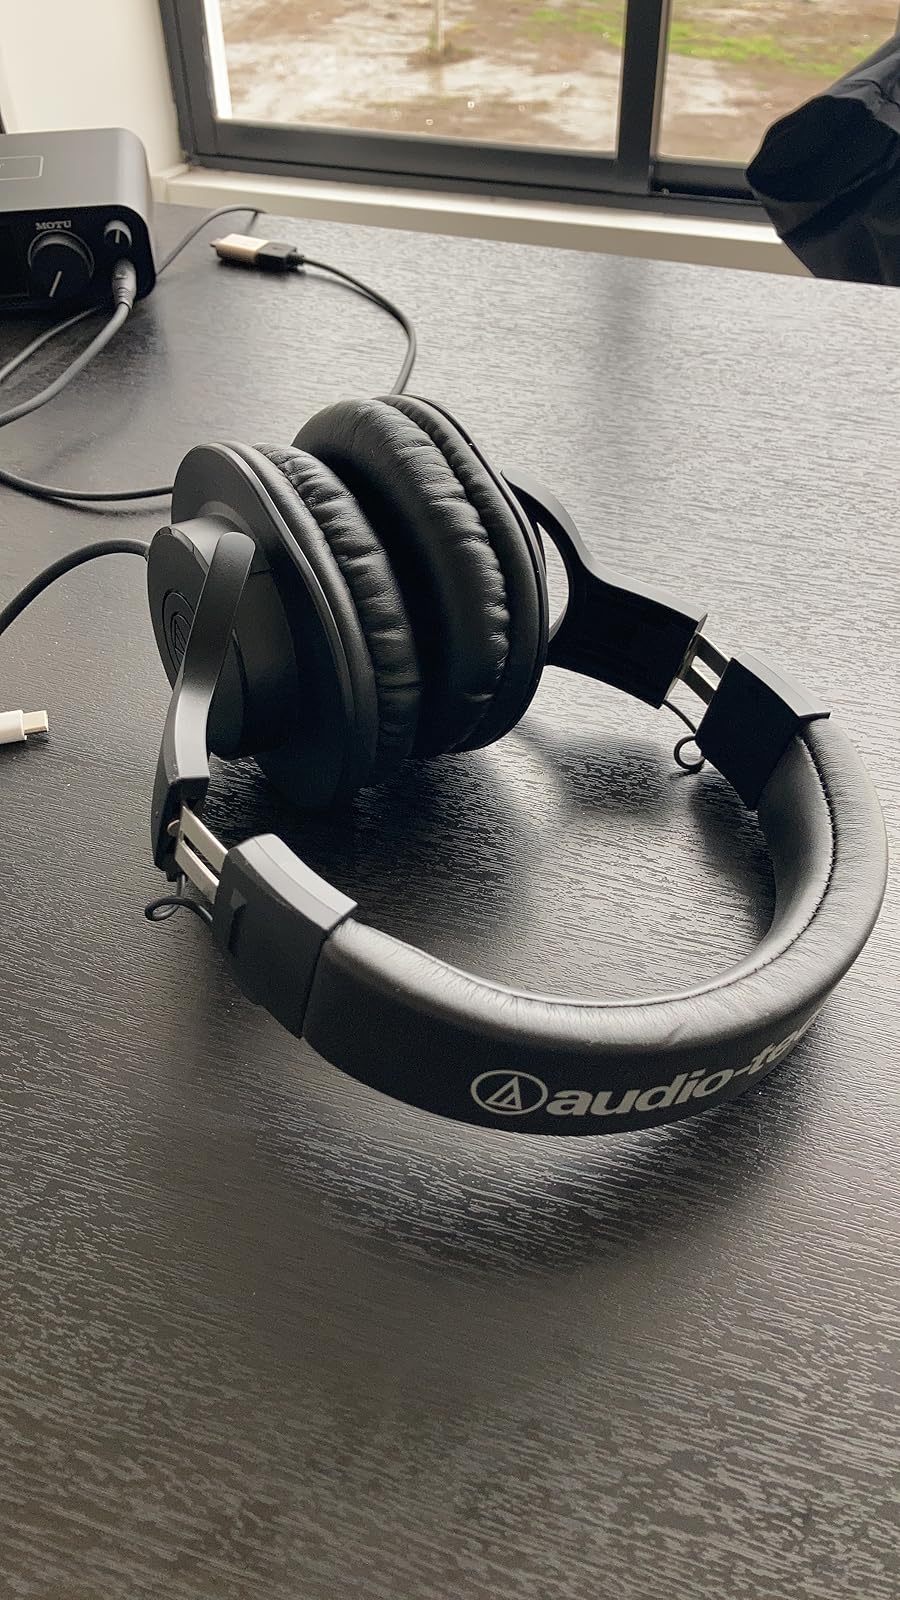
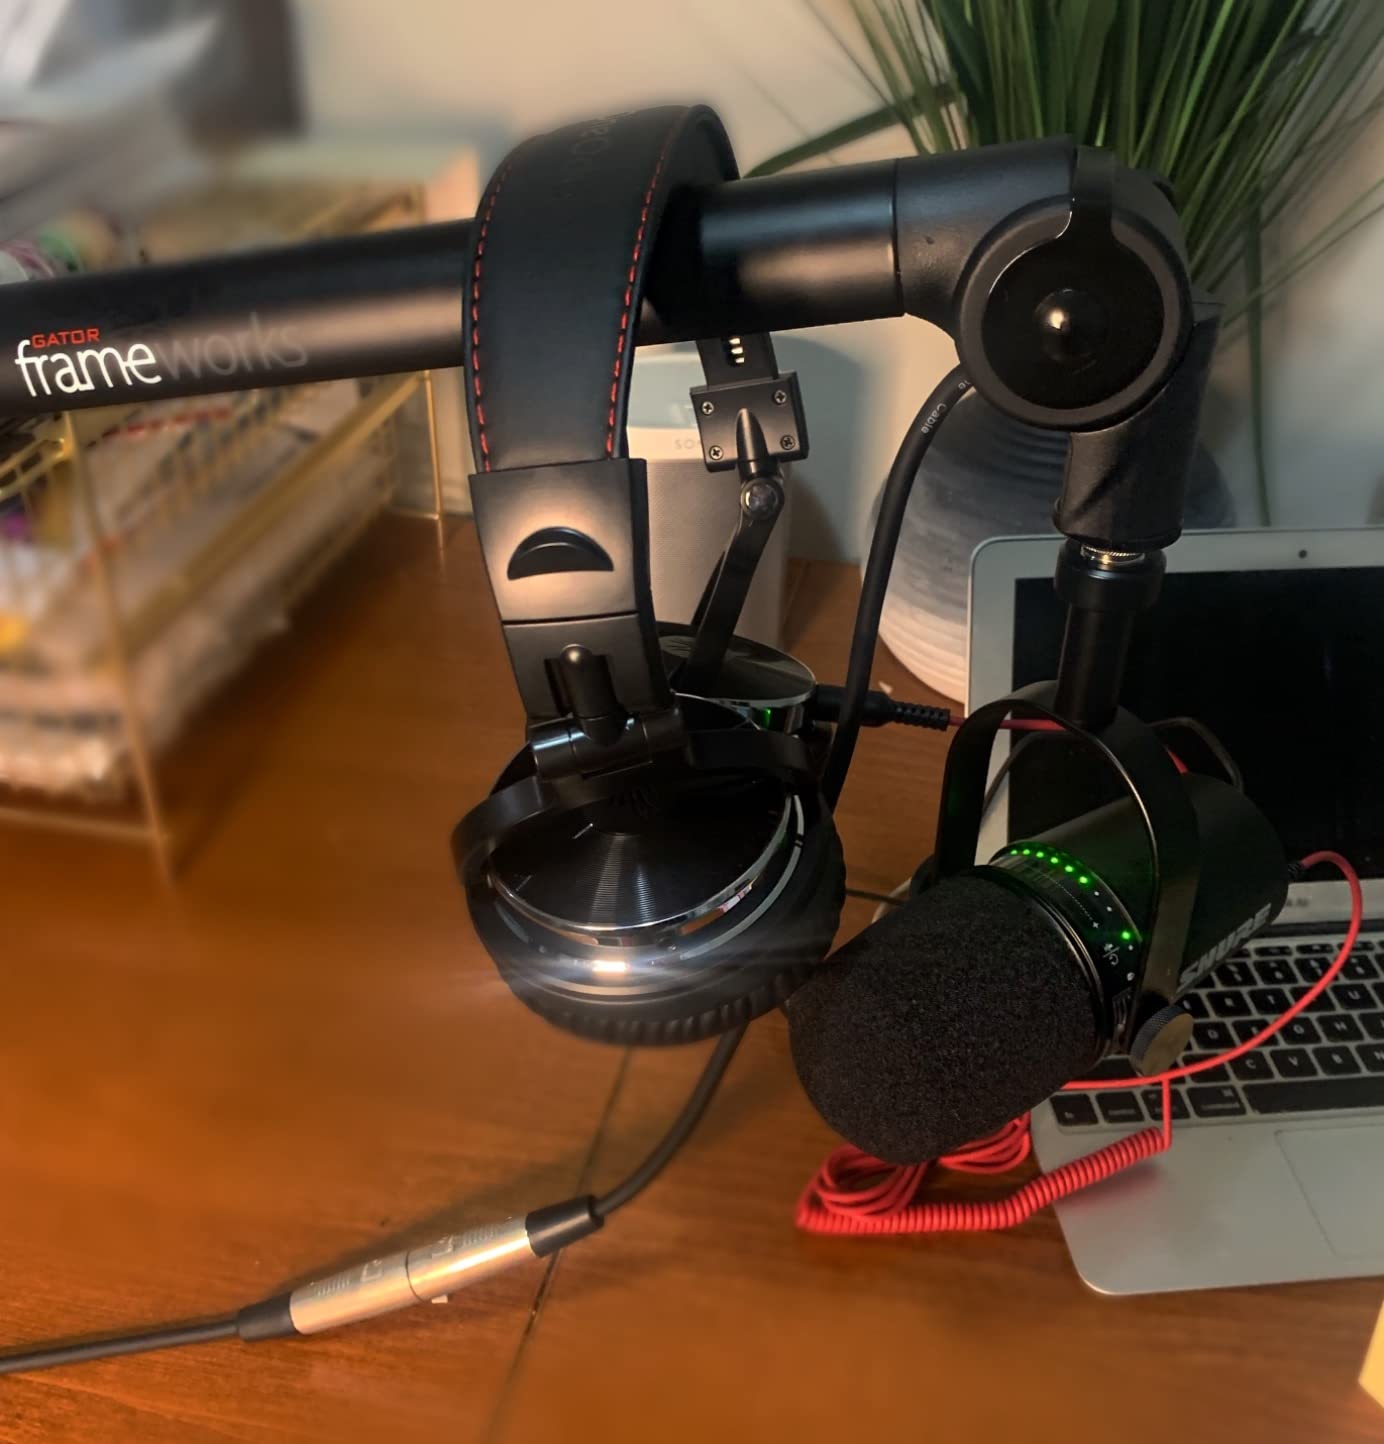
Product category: headphones
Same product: no